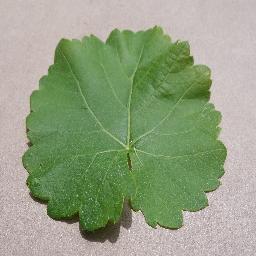
Label: Grape___healthy